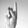
ASL letter: K